Arboretum

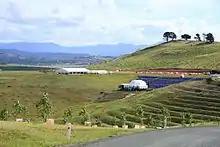
Looking South-South-East at the Event Pavilion from the Chinese Tulip Tree plantings at The National Arboretum Canberra.

The arboretum at Ooty was established in 1992 with an aim of conserving native and indigenous trees, and is maintained by the Department of Horticulture with Hill Area Development Programme funds. It occupies near Ooty Lake. The site is a micro watershed area and a natural habitat for both indigenous and migratory birds; prior to the creation of the arboretum it had been neglected, and the feeder line bringing water to the lake was contaminated with urban waste and agricultural chemicals. From 2005 to 2006 the Hill Area Development Programme provided funds of Rs 1,250,000 for the construction of permanent fencing, a footpath, and other infrastructure facilities.